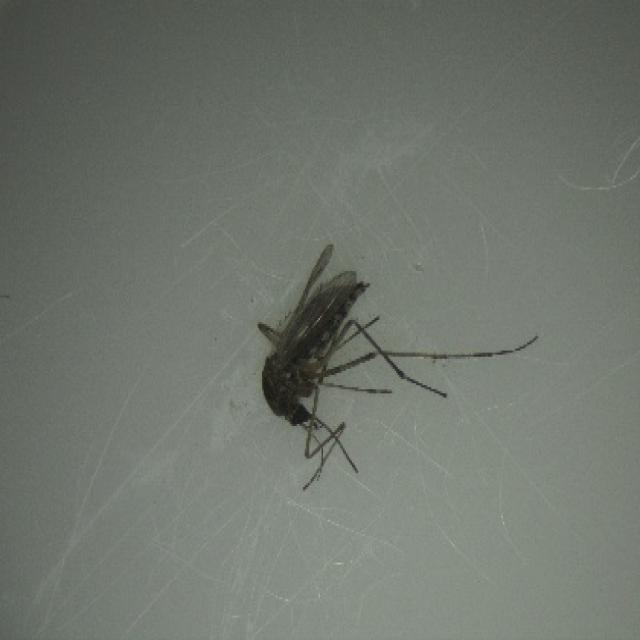
Species: aedes_vexans